Battle of Kallo

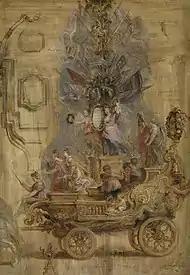
The Triumphal chariot of Kallo, by Peter Paul Rubens

The Spanish order of battle was determined in the council of 18 June. Count Fuenclara was to attack from the fort of Sint-Marie in command of the 15 companies of his Spanish tercio and troops taken from the garrisons of the Demer, Herentals, and Lier. His Spanish tercio had fought at the Battle of Nördlingen four years previously. The Marquis of Lede was instructed to attack from the dike of Melsele with the German foot regiment of Brion, the Italian tercio of Ottavio Guasco, the Imperial foot regiment of Adelshofen and six cavalry companies. Andrea Cantelmo, general of the artillery, would lead the third and main attack, over the fort of Verrebroek, along the dikes coming from Hulst and Vrasene. The units under his command were 10 companies of Spanish infantry arrived from Limburg −5 from the Tercio of the Marquis of Velada and 5 from that of the Count of Fuenclara–, the Italian tercio of the Duke of Avigliano, the Walloon tercios of Ribacourt and Catres, a foot regiment from Luxemburg and 10 cavalry companies. They numbered, in all, 8,000 to 9,000 men. The Cardinal-Infante instructed the three commanders to launch their attacks simultaneously in order to prevent the Dutch from sending reinforcements to one point or another, and, if the enemy fortifications proved too strong for the States Army to be dislodged, to fortify the points that they managed to take and keep harassing the enemy with artillery and bombs.